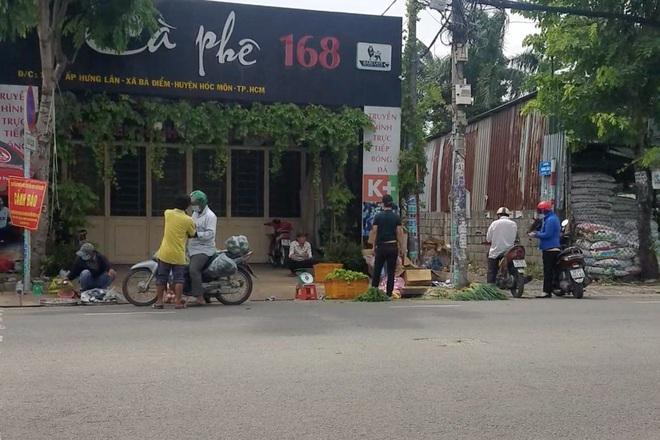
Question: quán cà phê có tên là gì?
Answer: cà phê 168